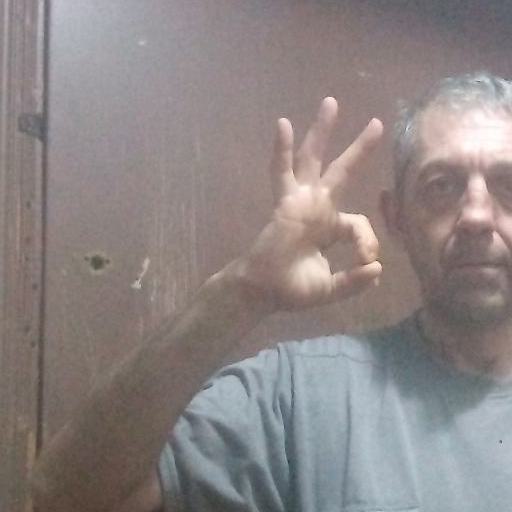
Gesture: ok